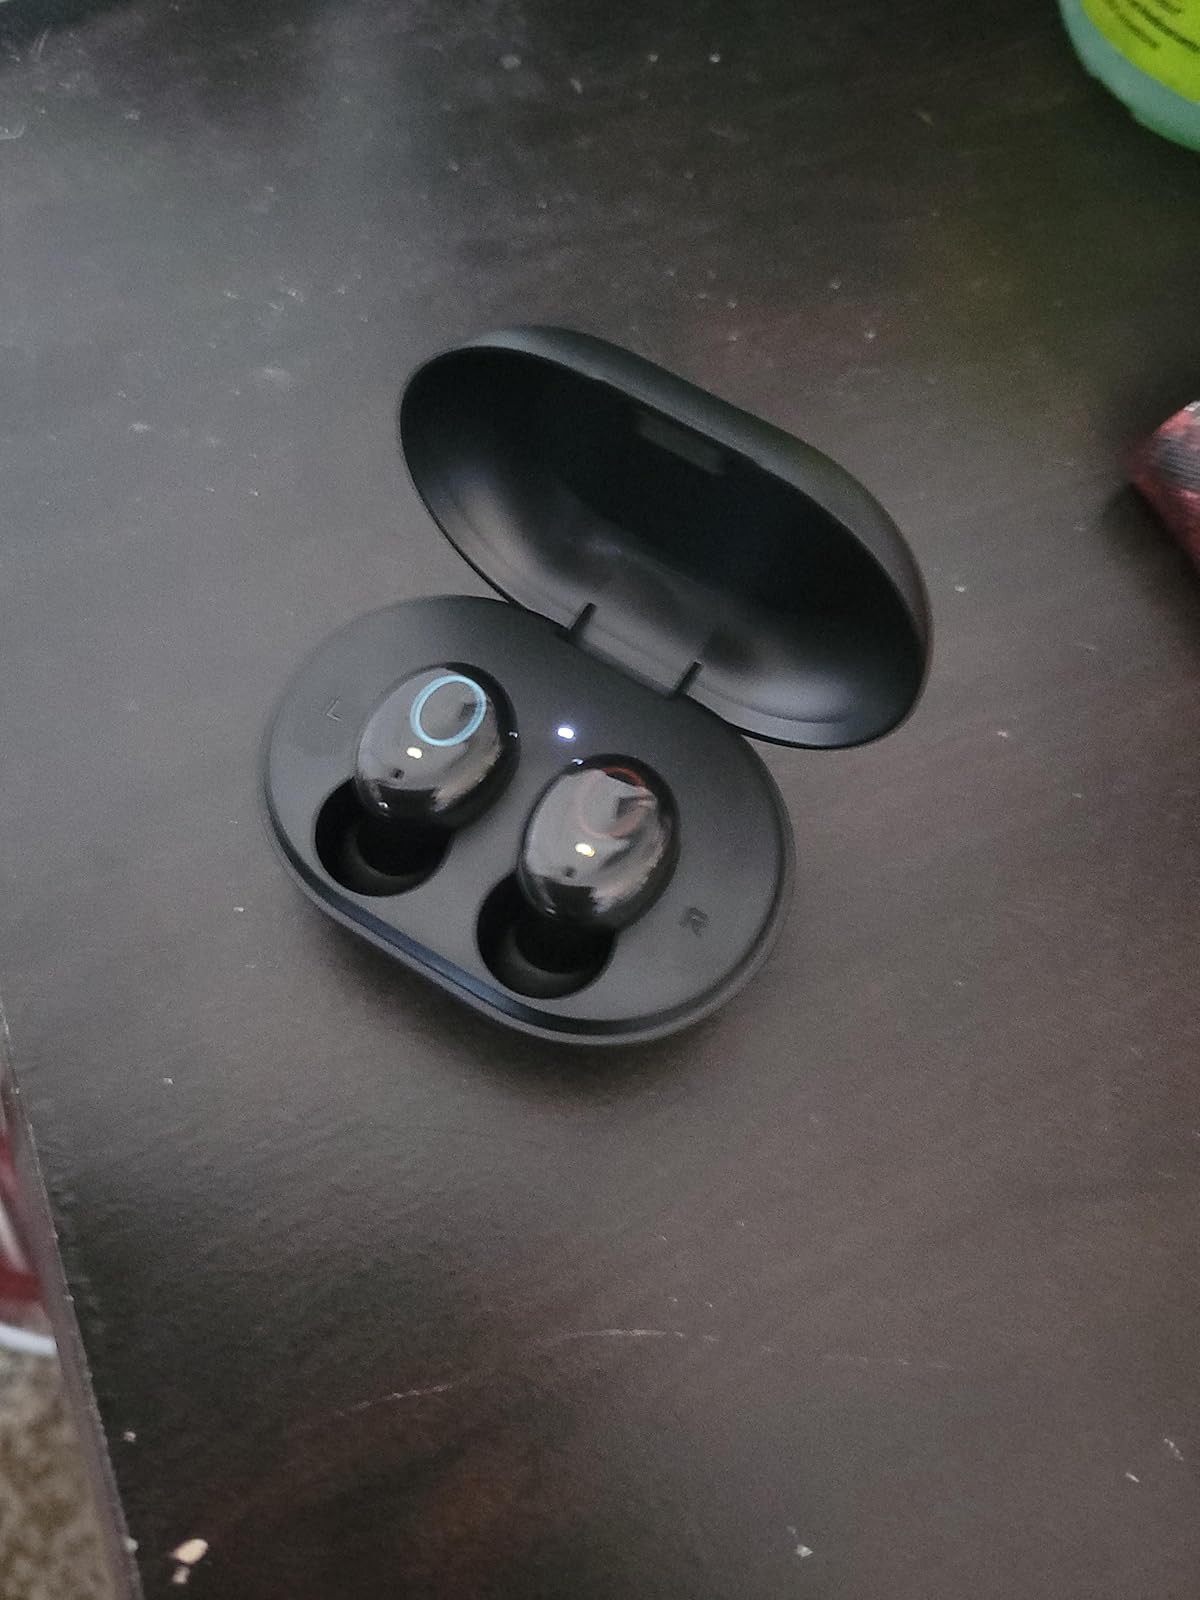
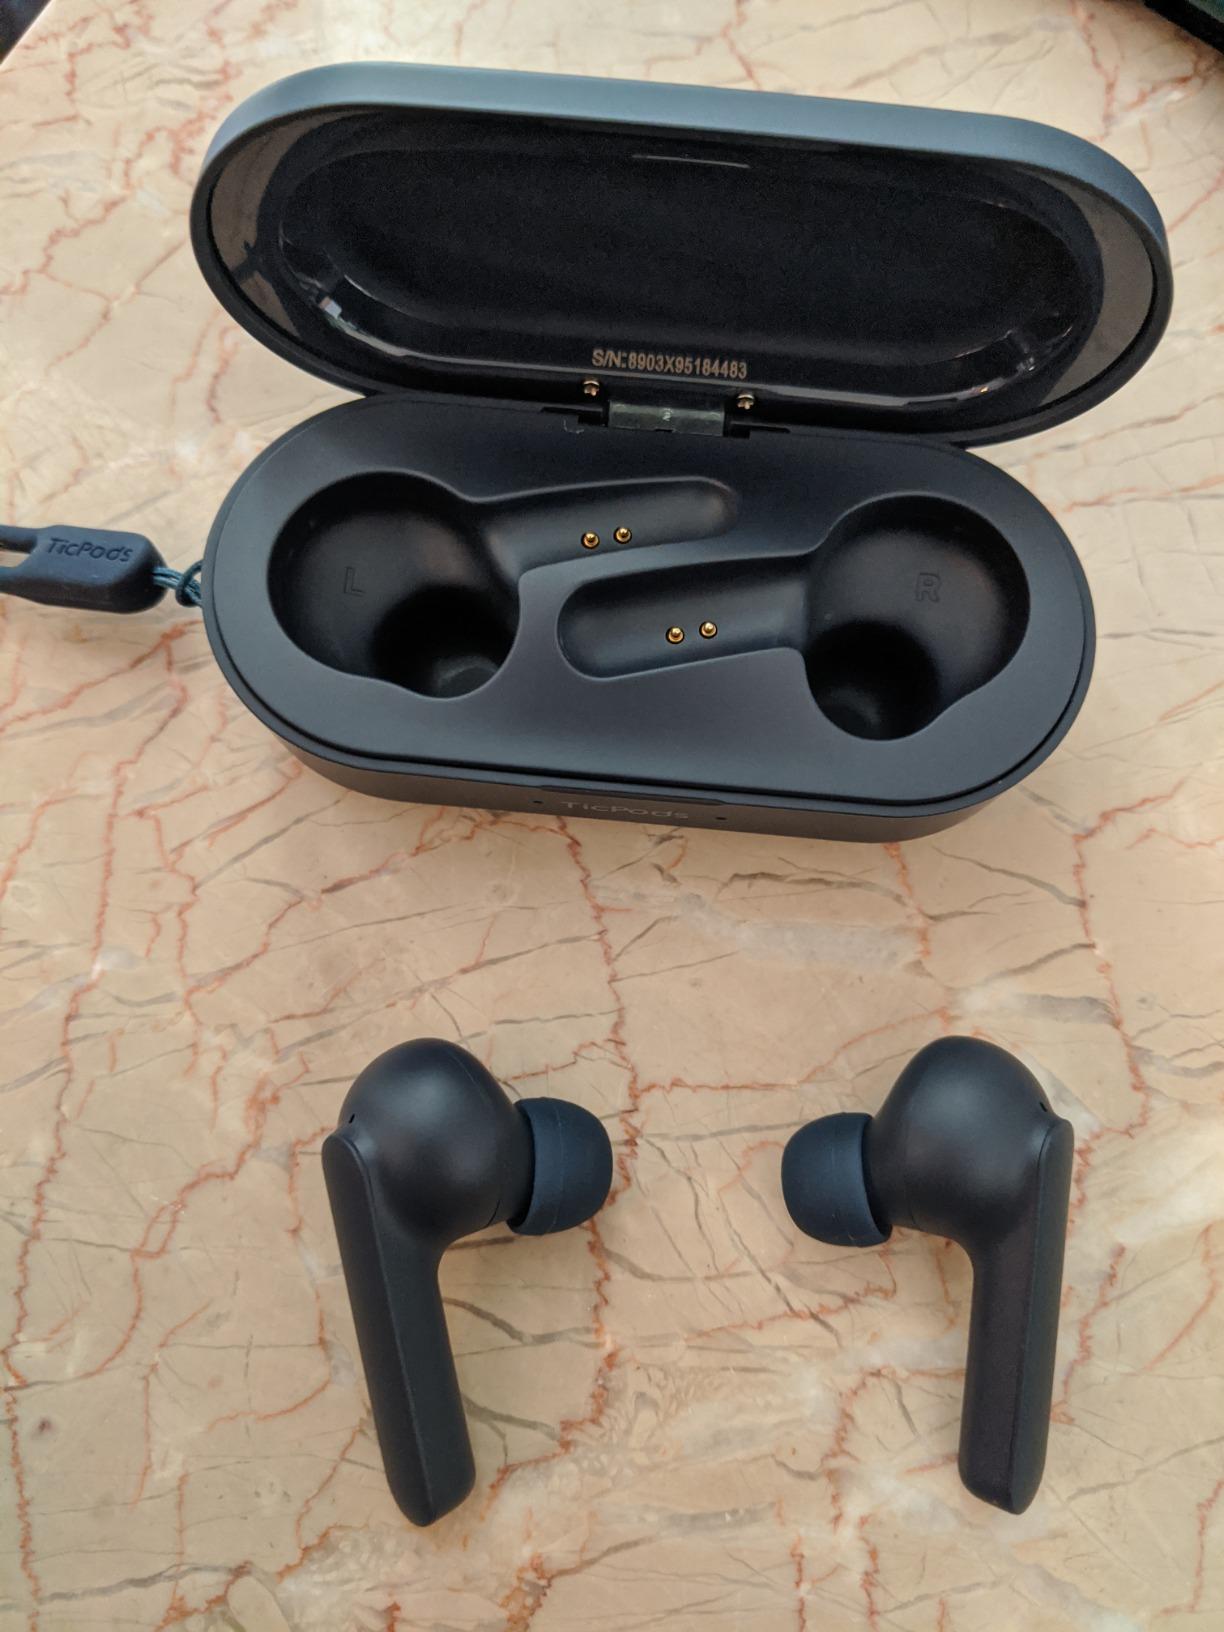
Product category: earbuds
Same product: no